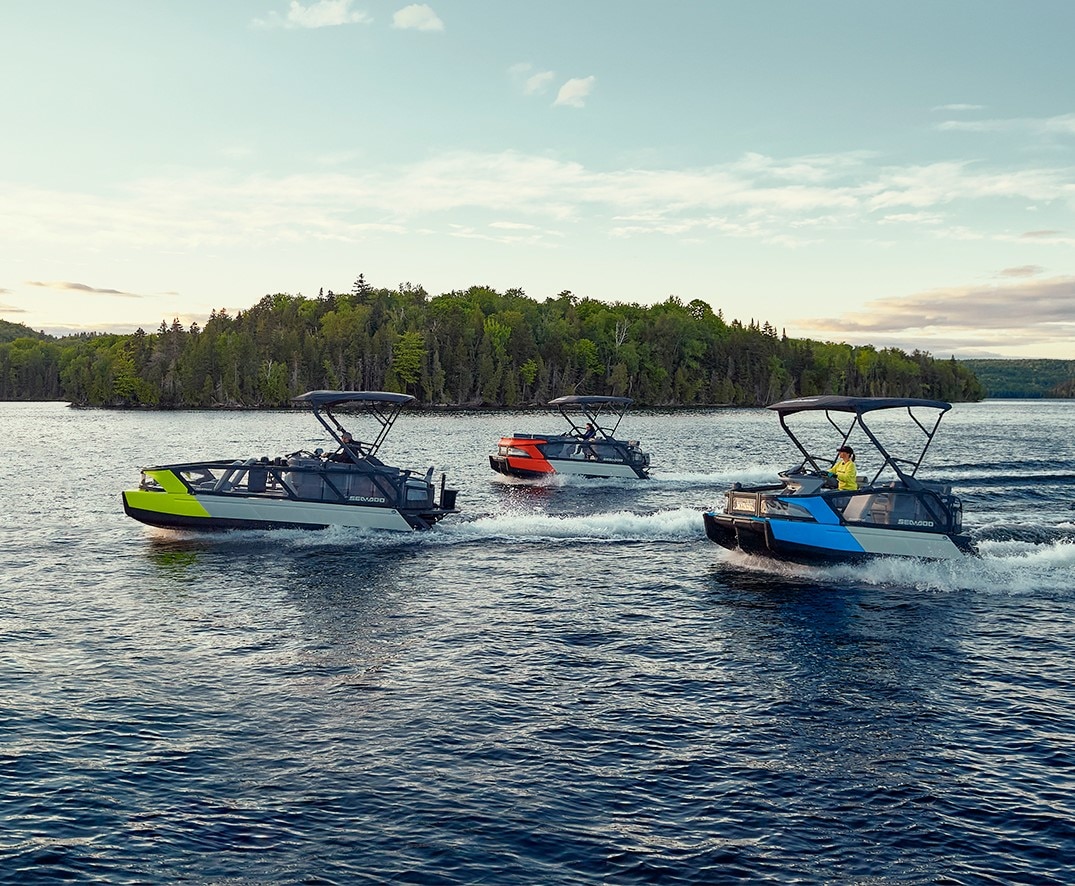
Vehicle type: Ships